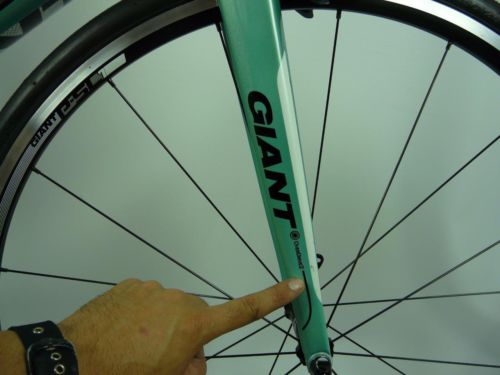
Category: bicycle